List of airports in Sudan

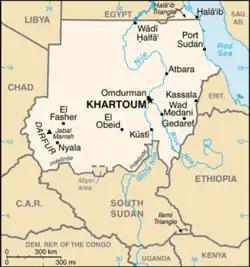
Map of Sudan

Sudan, officially the Republic of the Sudan, sometimes called North Sudan is an Arab state in North Africa. It is bordered by Egypt to the north, the Red Sea to the northeast, Eritrea and Ethiopia to the east, South Sudan to the south, the Central African Republic to the southwest, Chad to the west, and Libya to the northwest. The Nile divides the country into eastern and western halves. The capital city is Khartoum. The country is divided into 18 states.